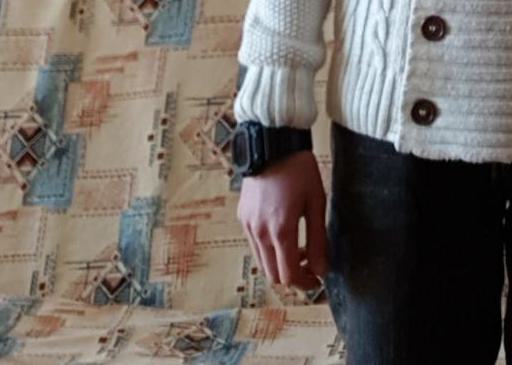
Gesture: no_gesture